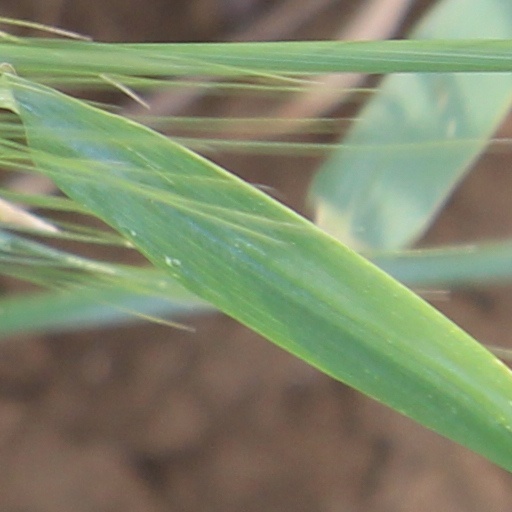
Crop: wheat